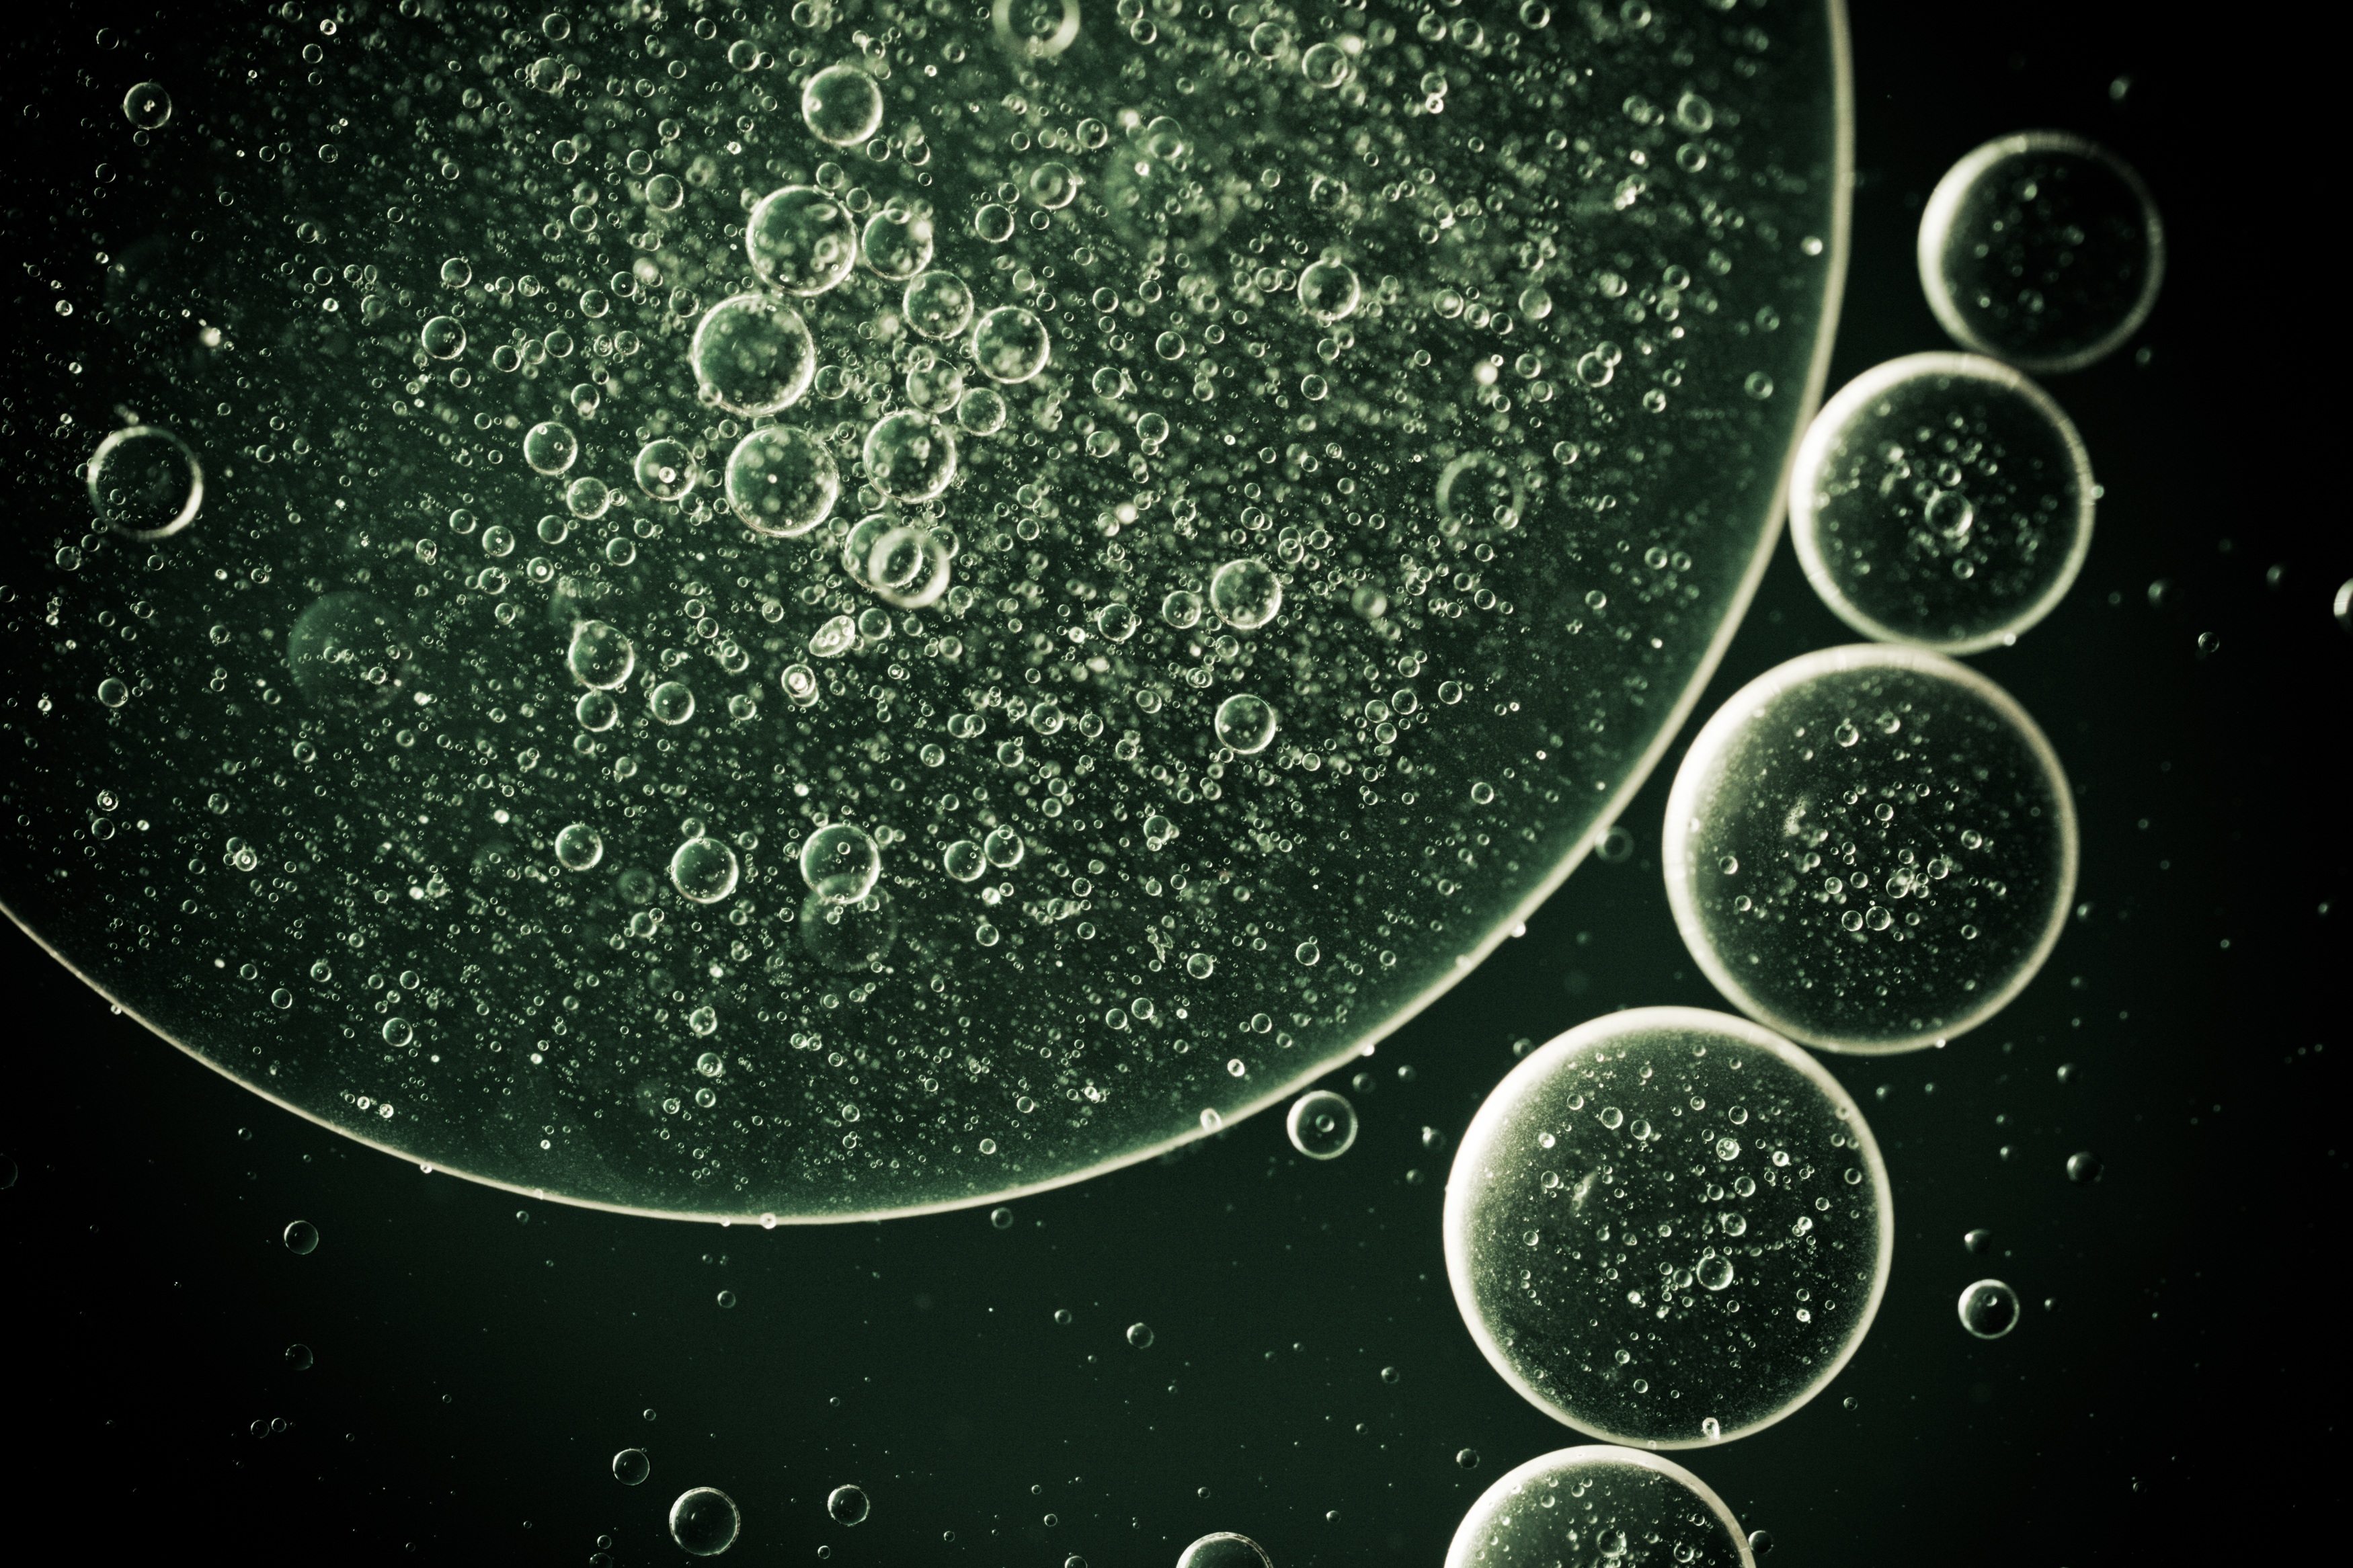
liquid, abstract, texture, atmosphere, macro, close, circle, outer space, background, astronomy, universe, cells, oil, organism, astronomical object, oil in water, oil eye